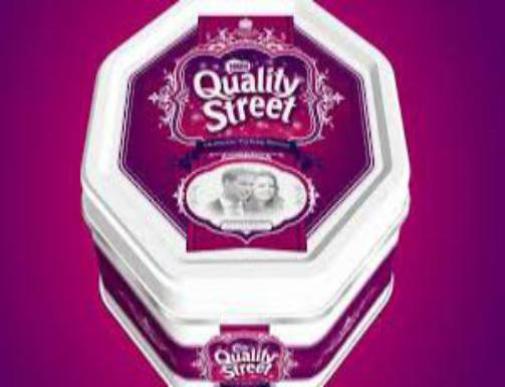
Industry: Food